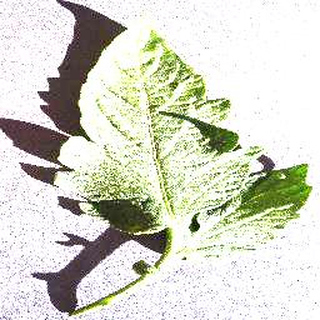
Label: healthy_tomato